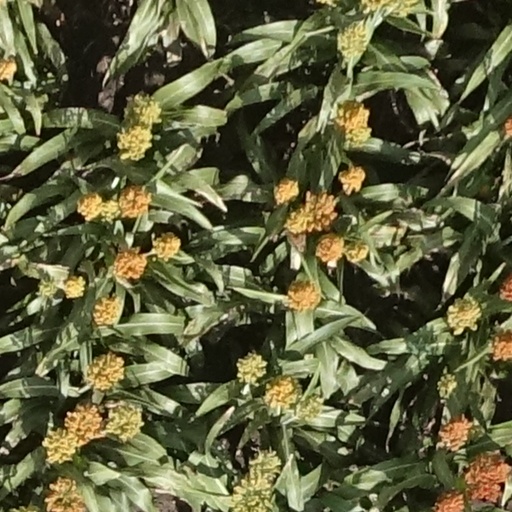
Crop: sorghum